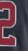
Number: 2